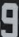
Number: 9